R-23 (missile)

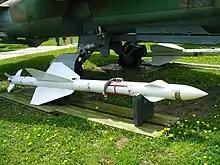
R-24R missile

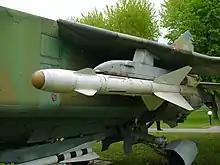
R-24T missile under a Ukrainian MiG-23MLD

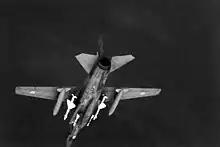
MiG-23 armed with two R-24R (long white) and two R-60 (short white) missiles

The Vympel R-23 (NATO reporting name AA-7 "Apex") is a medium-range air-to-air missile developed by Vympel in the Soviet Union for fighter aircraft. An updated version with greater range, the R-24, replaced it in service. It is comparable to the American AIM-7 Sparrow, both in terms of overall performance as well as role.